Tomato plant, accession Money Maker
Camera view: horizontal (90 deg, fisheye); turntable rotation: 300 degrees
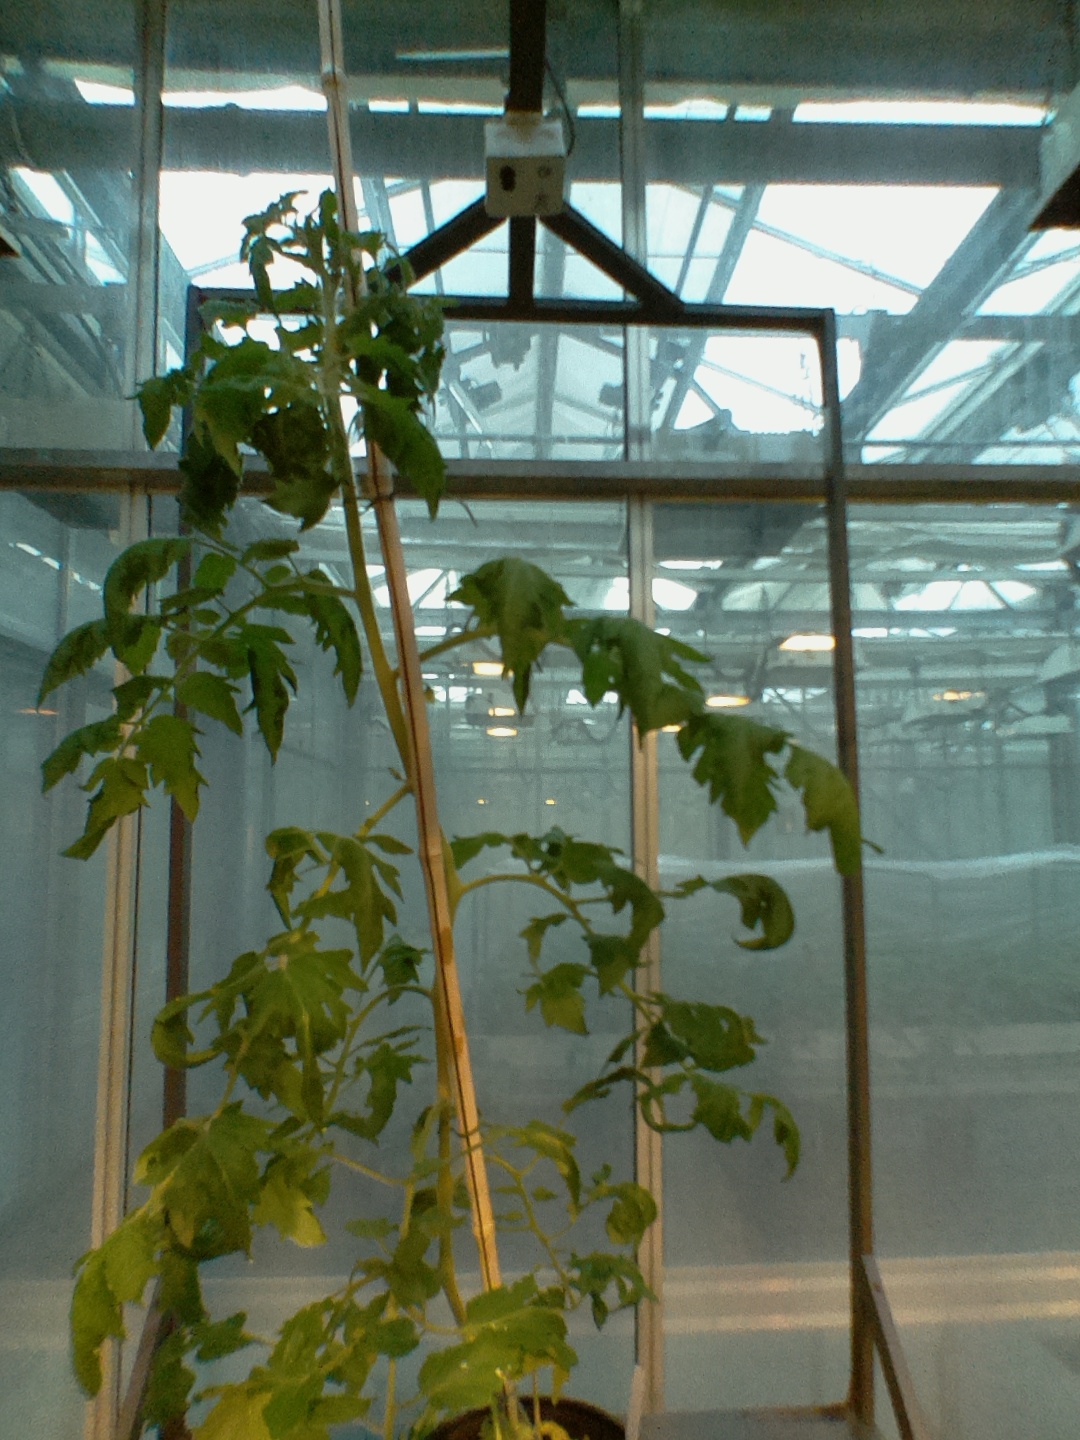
BBCH growth stage 64: 40%-50% of flowers open